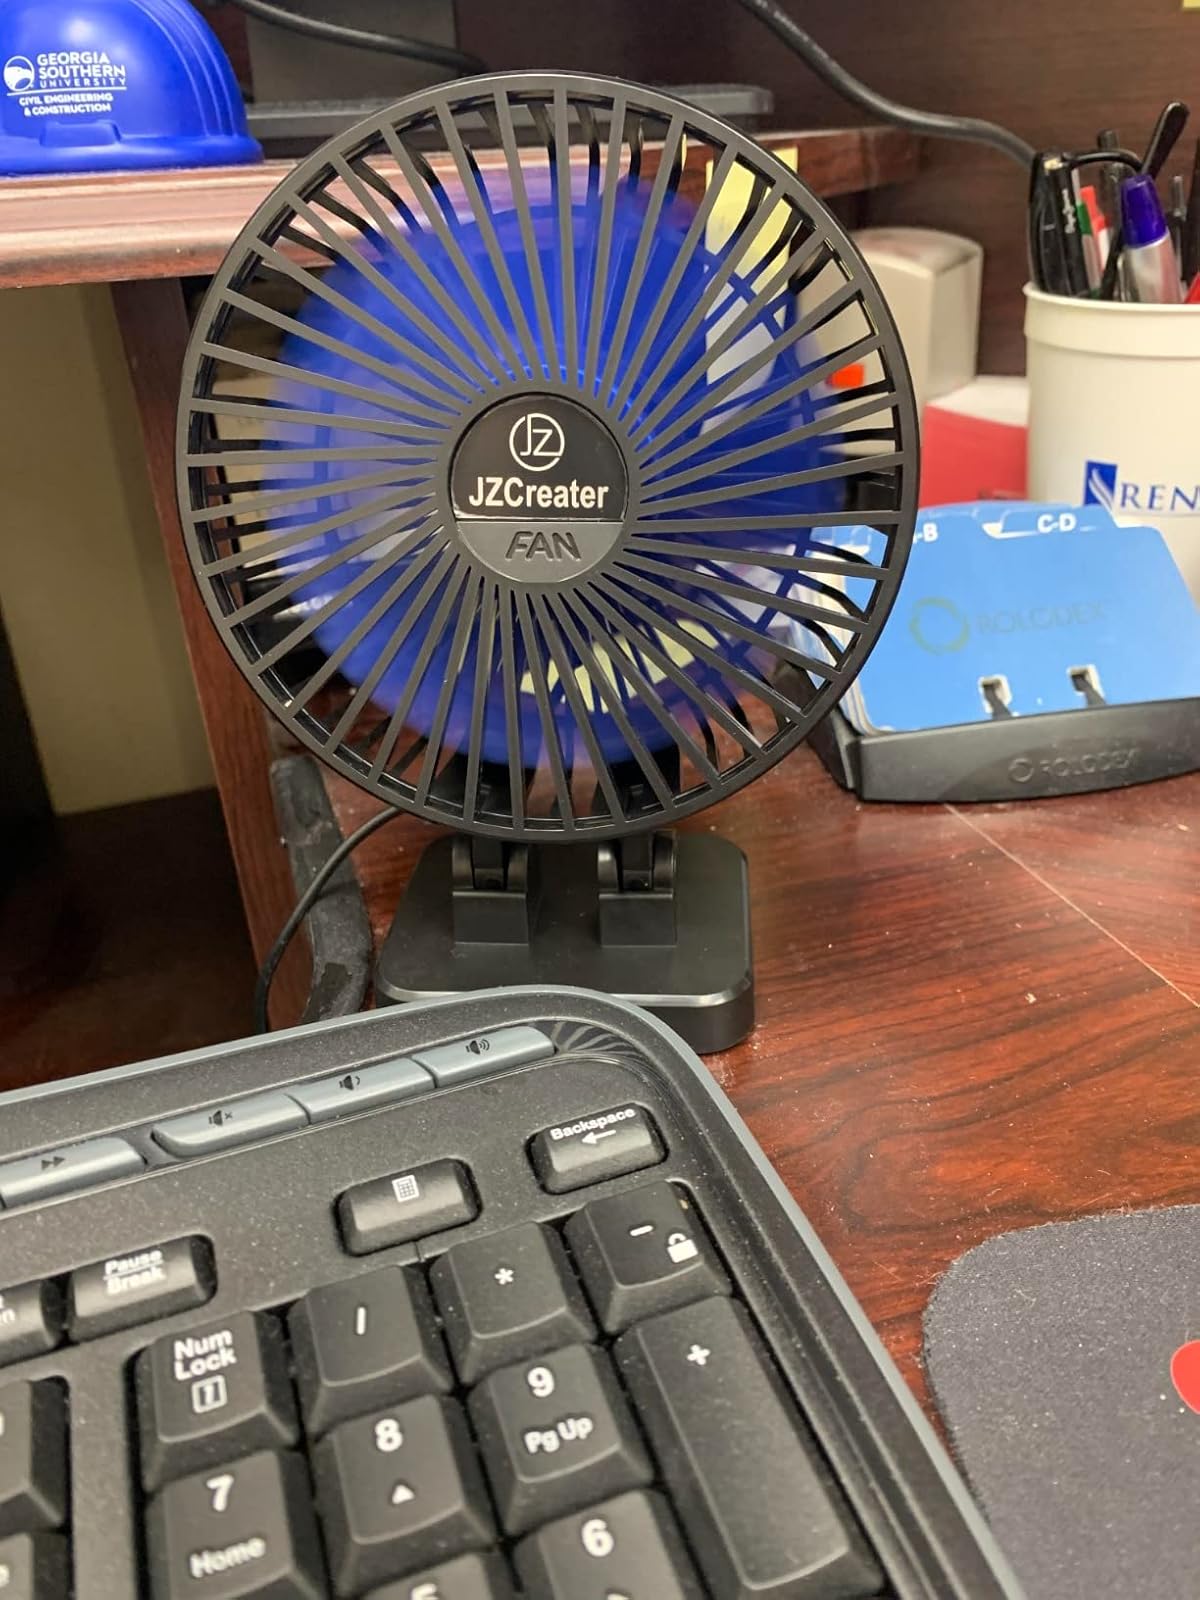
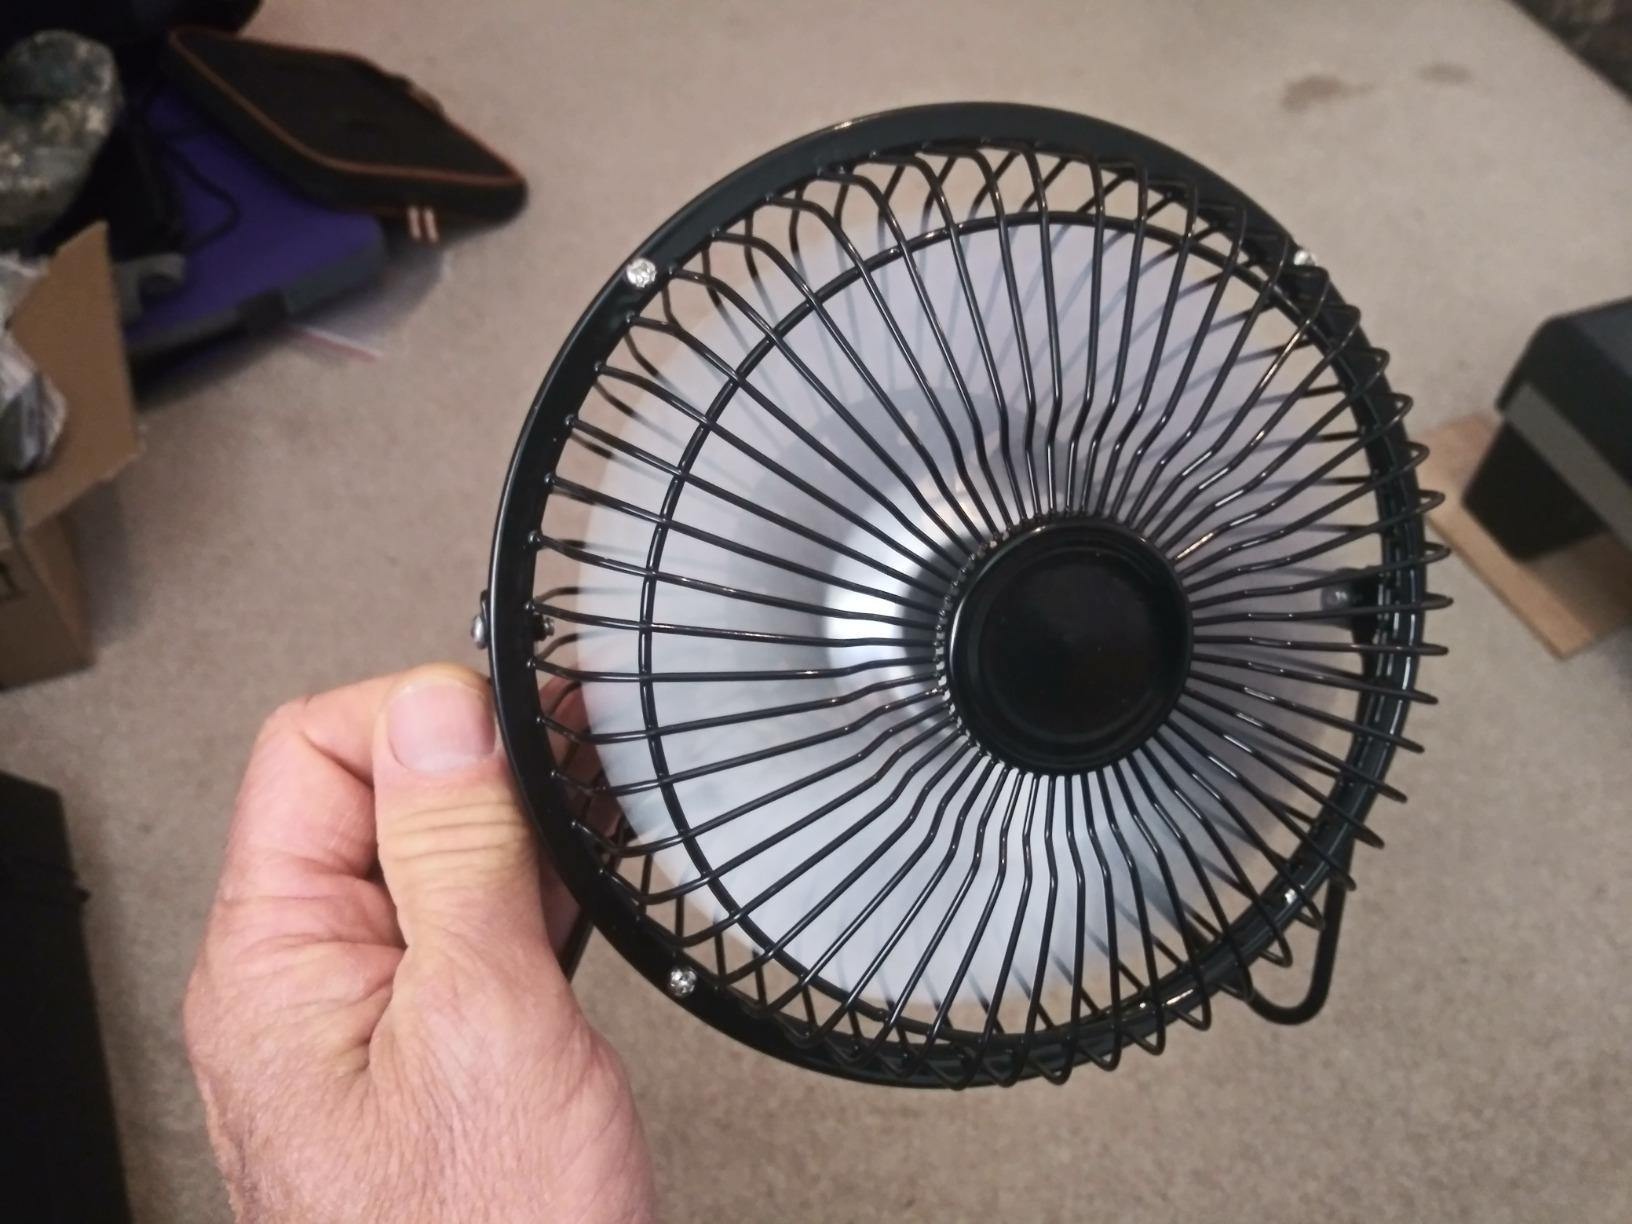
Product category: fan
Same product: no